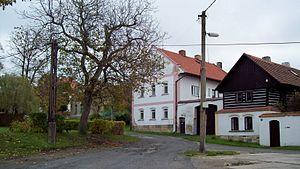
Střemy est une commune du district de Mělník, dans la région de Bohême-Centrale, en République tchèque. Sa population s'élevait à 438 habitants en 2018.